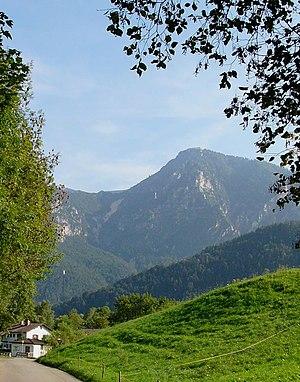
Le Predigtstuhl est un sommet qui culmine à 1 613 m d'altitude près de Bad Reichenhall en Bavière.